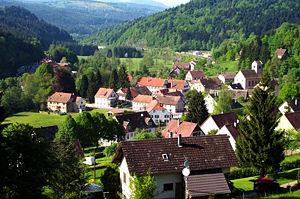
Fouday est une commune française située dans le département du Bas-Rhin, en région Grand Est.